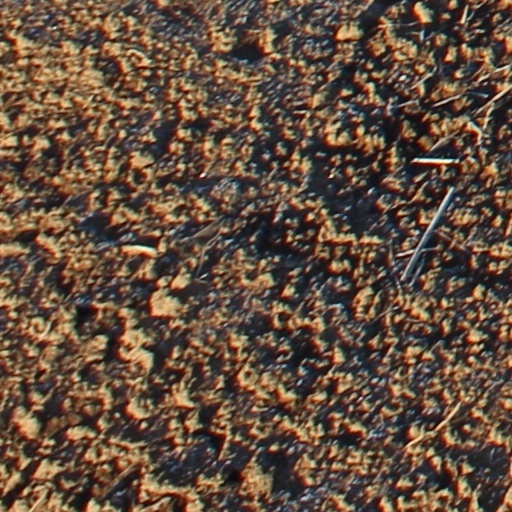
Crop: wheat